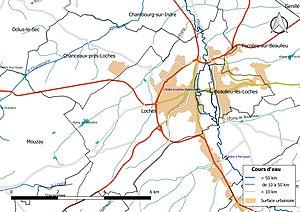
Carte du réseau hydrographique de la commune de fr:Loches (France).
Loches est une commune française située dans le département d'Indre-et-Loire, en région Centre-Val de Loire.